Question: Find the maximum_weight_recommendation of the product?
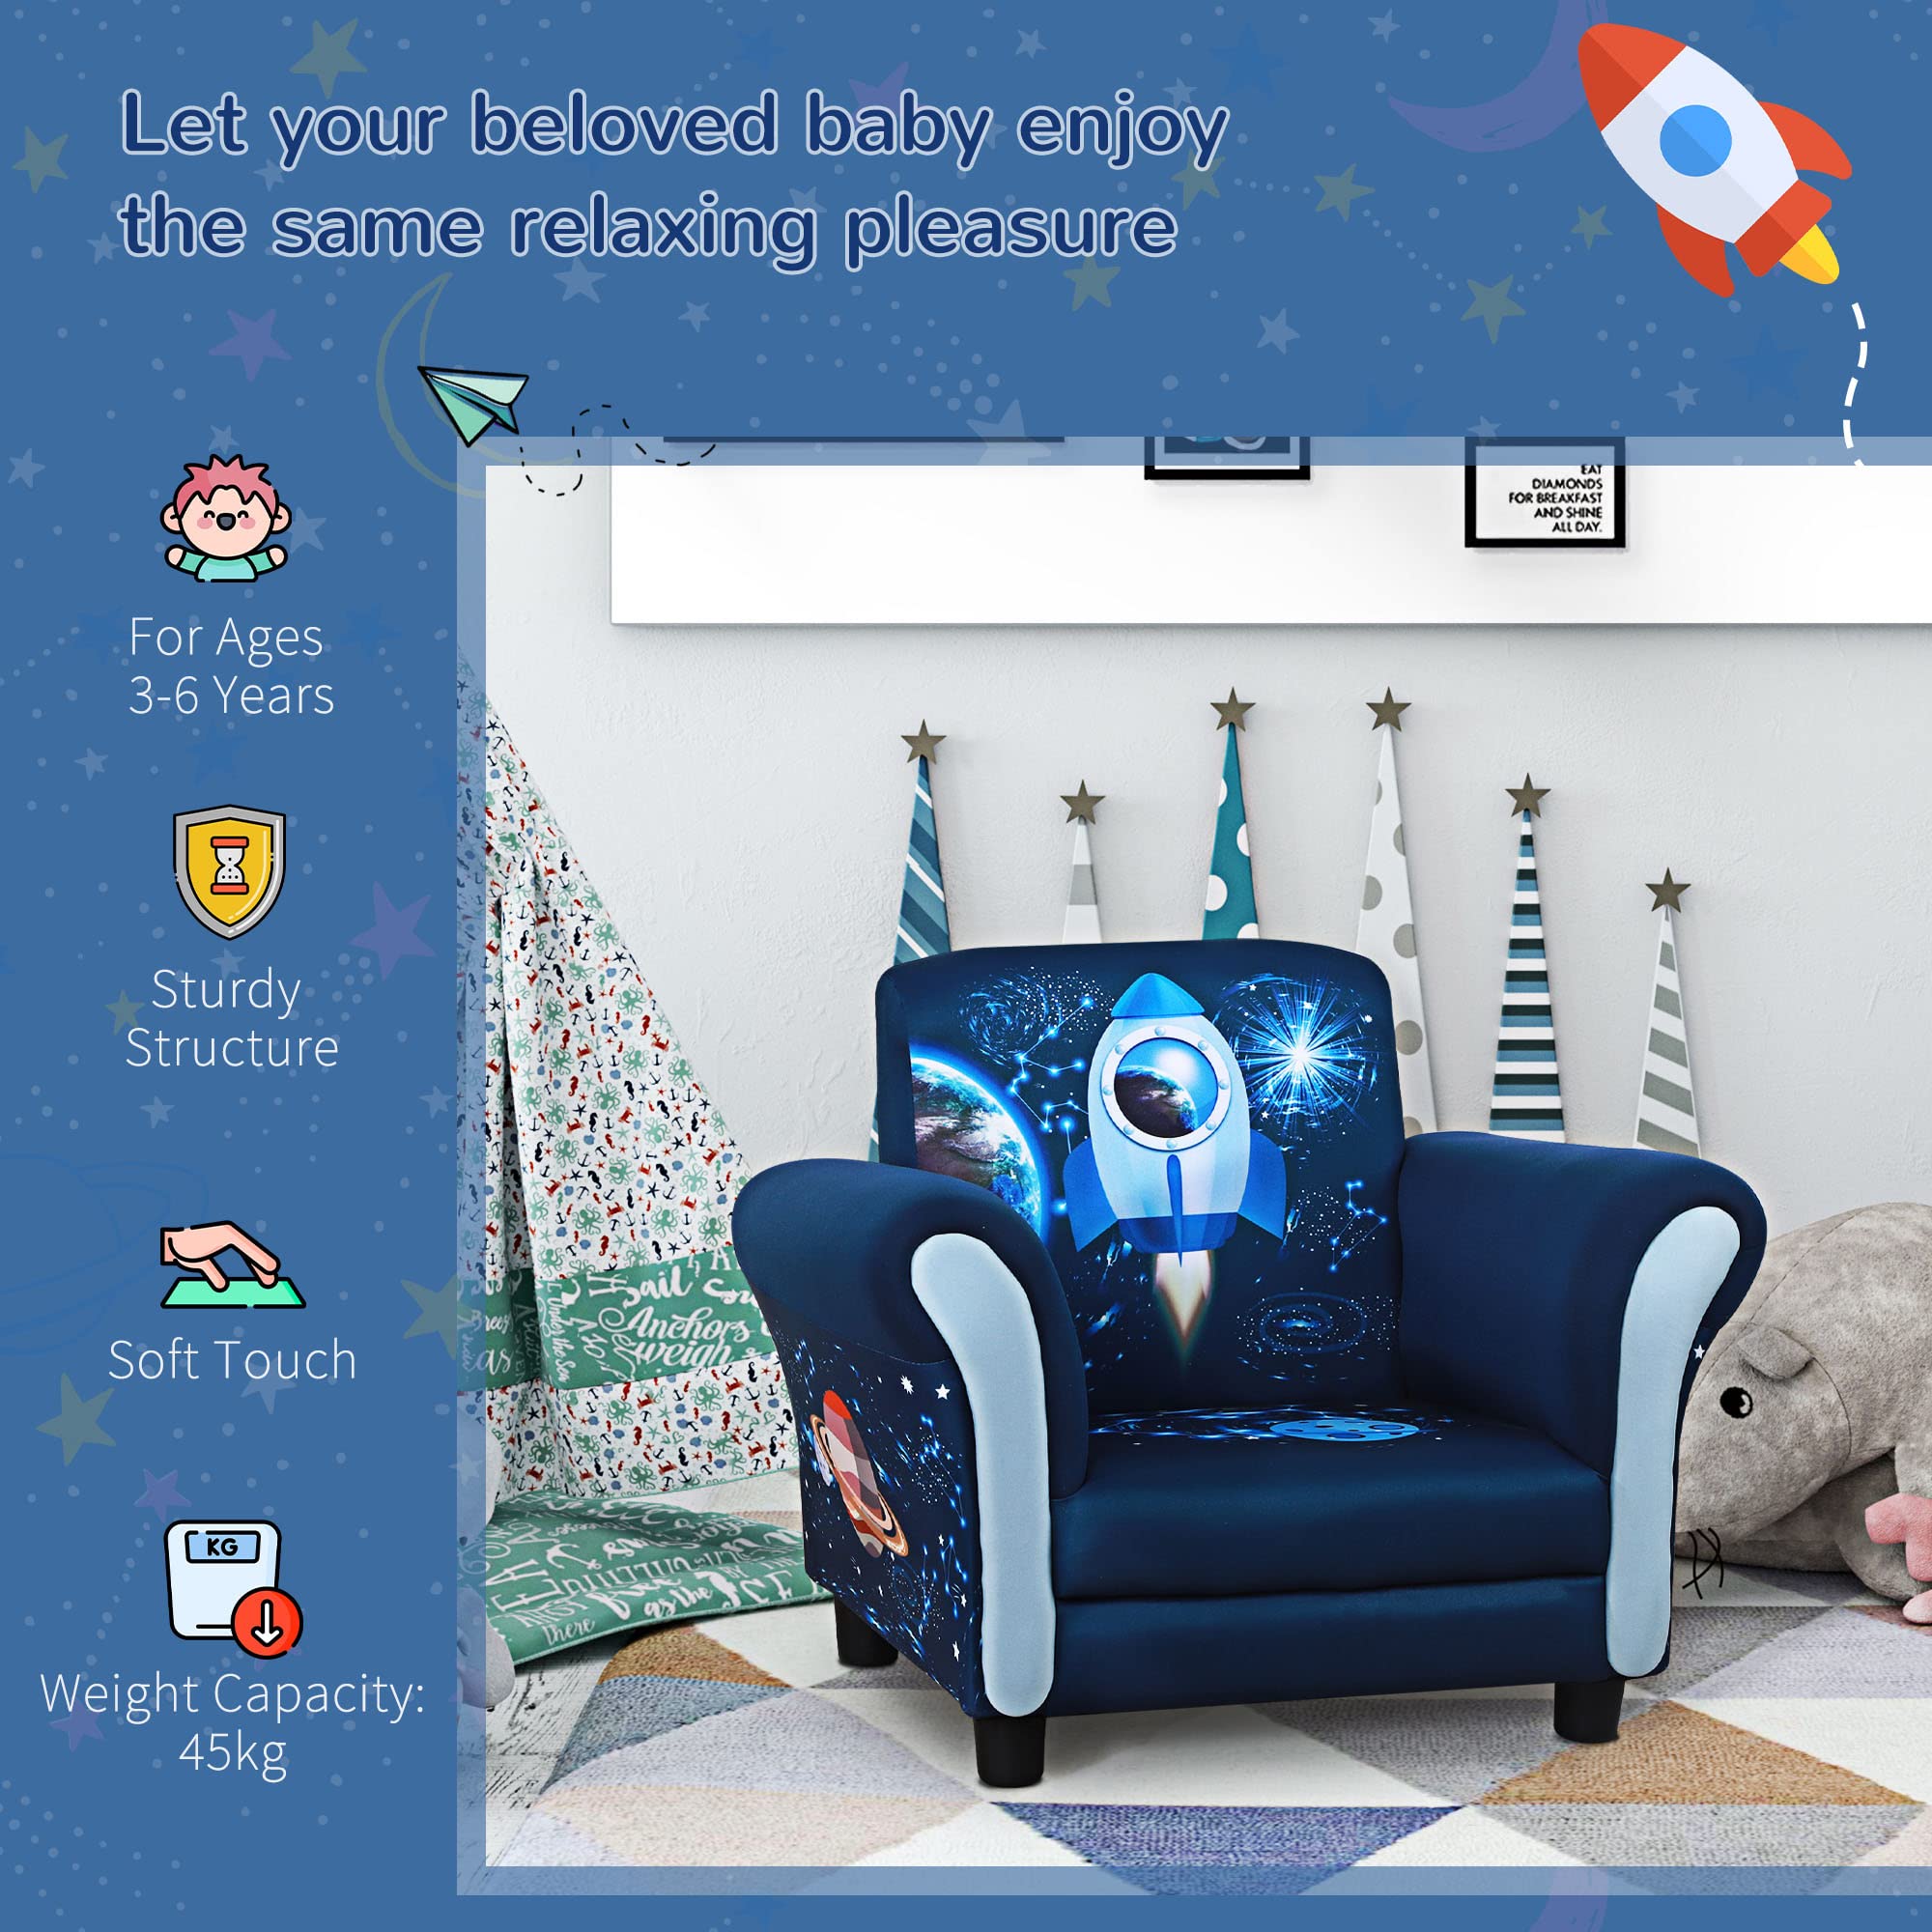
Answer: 45 kilogram